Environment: real
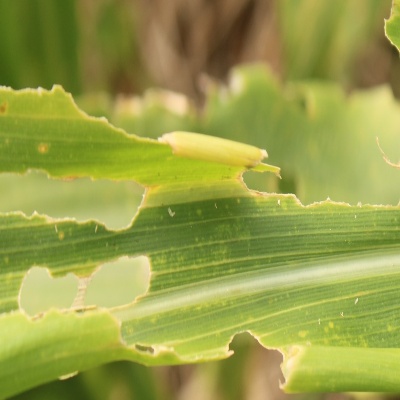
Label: fall_armyworm